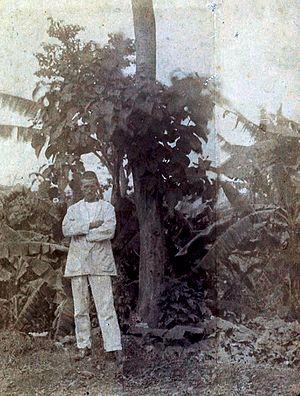
Arthur Rimbaud posant devant un arbre au Harar.
Arthur Rimbaud est un poète français, né le 20 octobre 1854 à Charleville et mort le 10 novembre 1891 à Marseille. Bien que brève, son œuvre poétique est caractérisée par une prodigieuse densité thématique et stylistique, faisant de lui une des figures majeures de la littérature française.